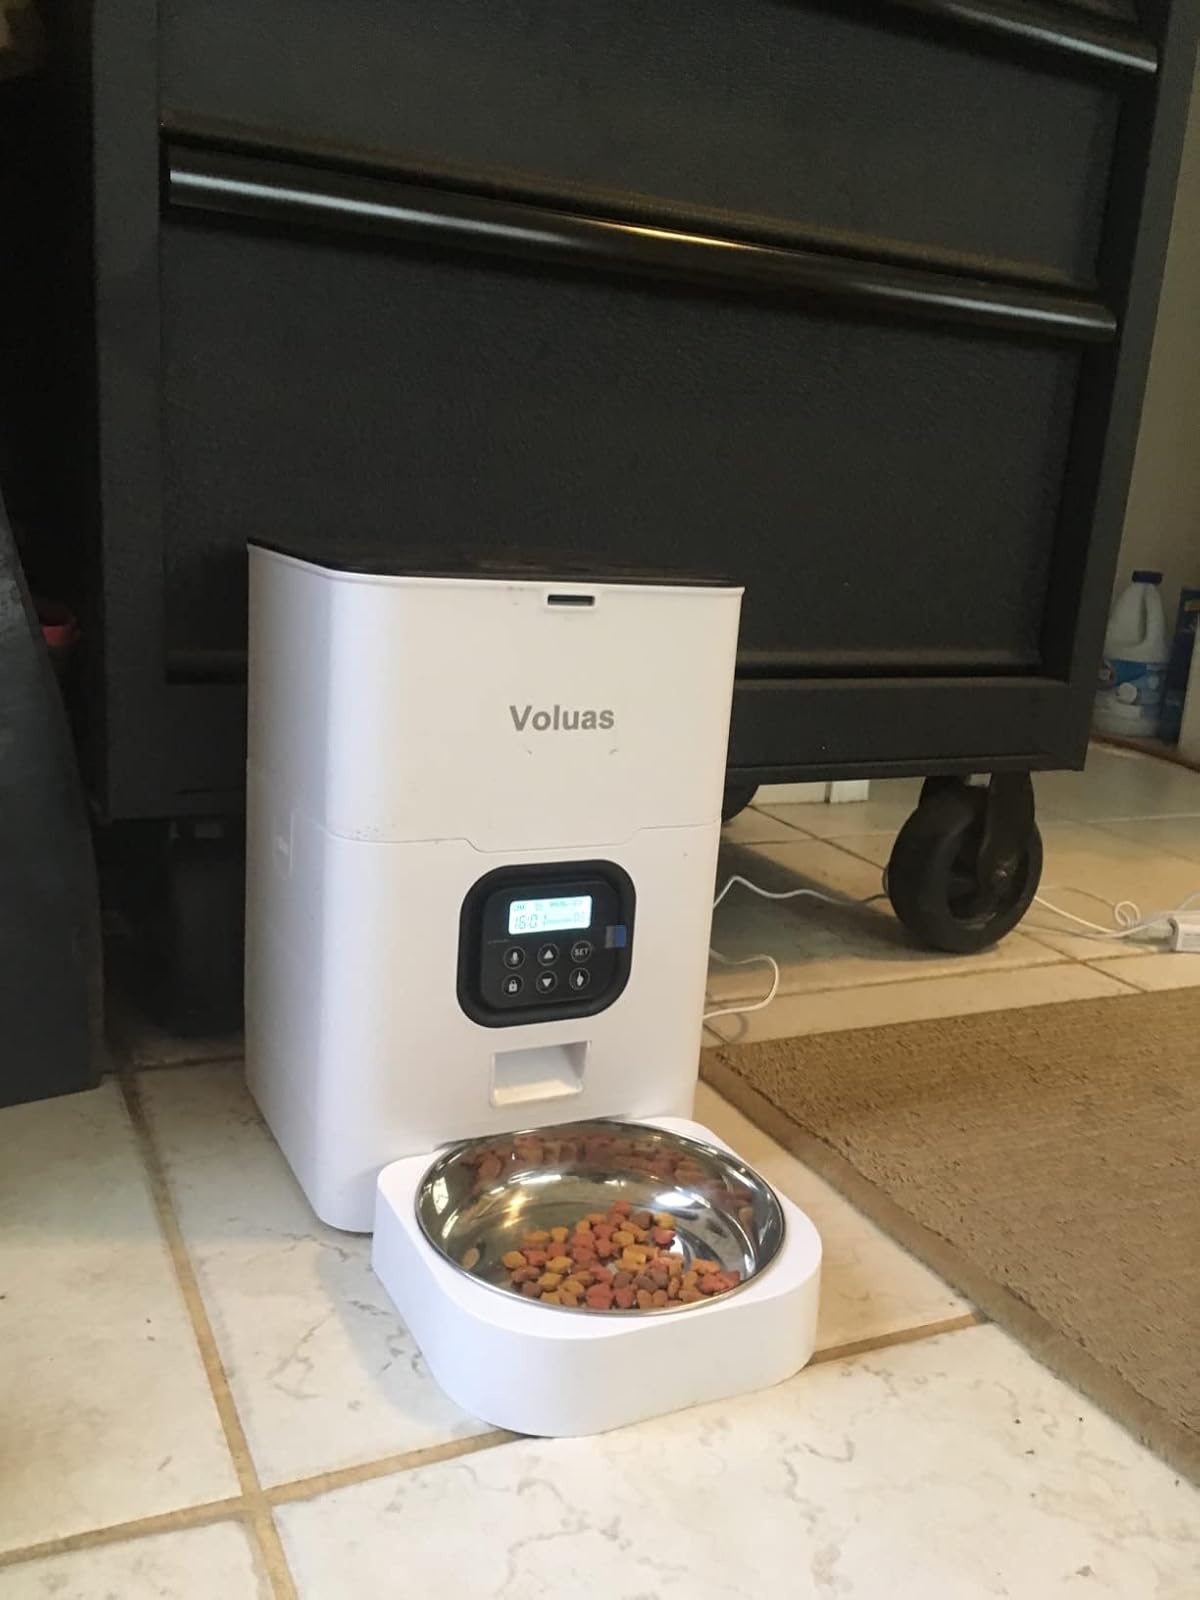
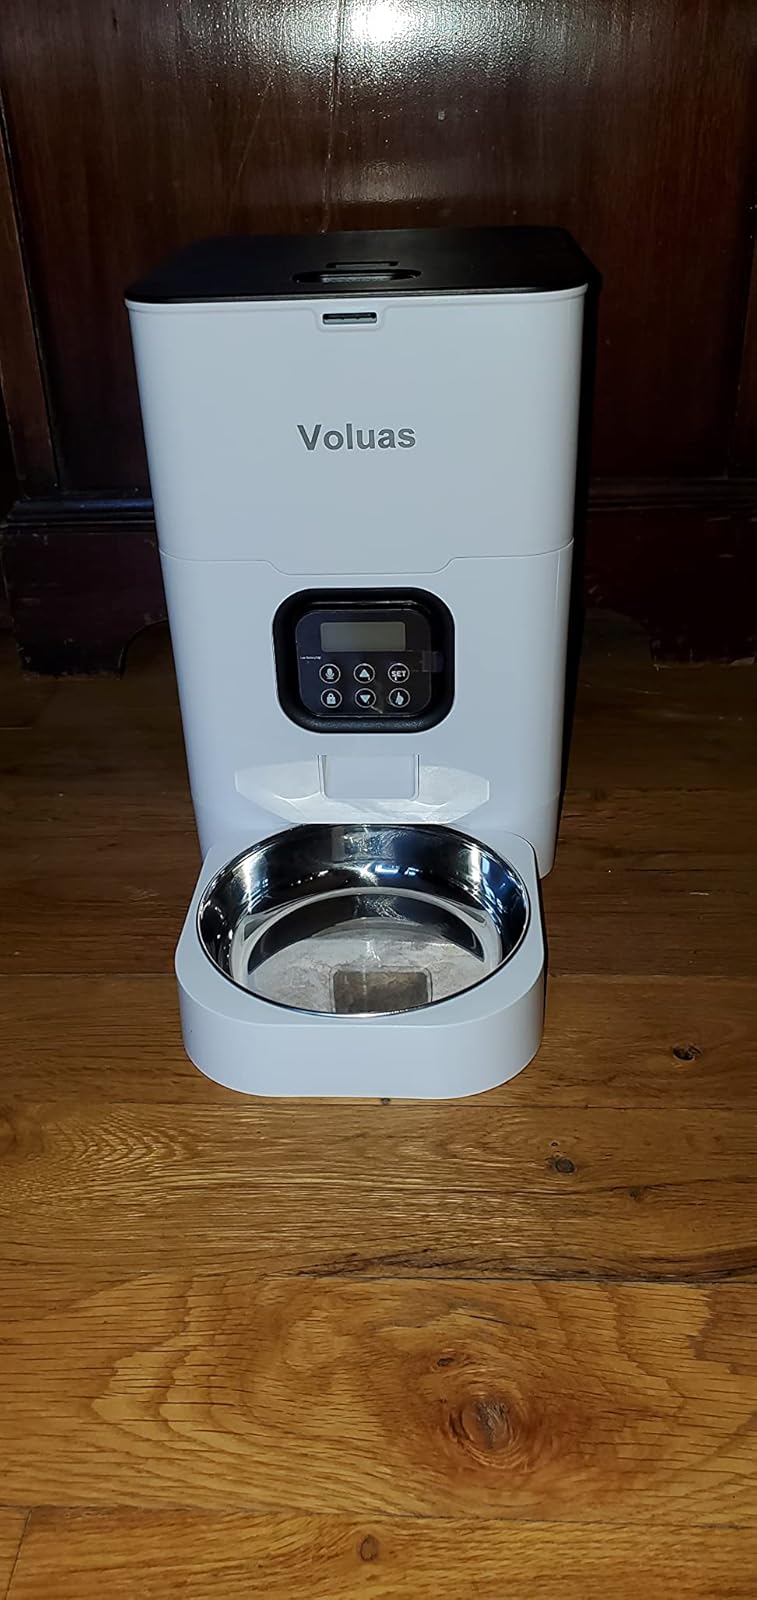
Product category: items_feeder
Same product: yes